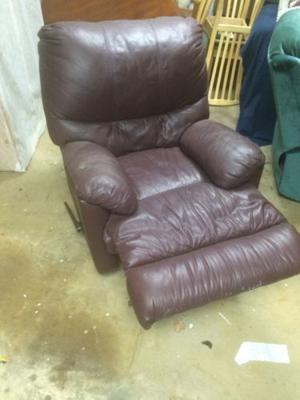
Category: chair